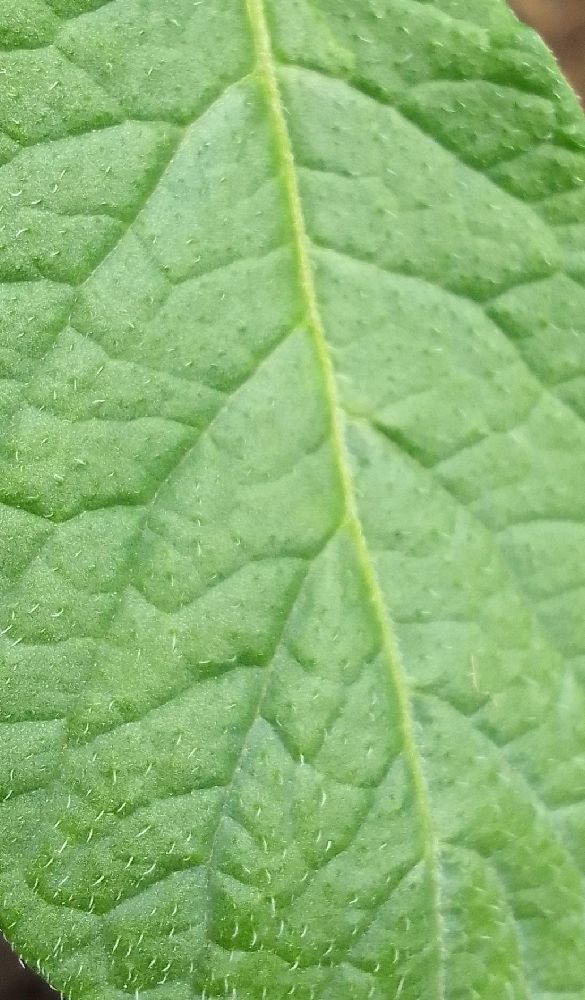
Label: Healthy